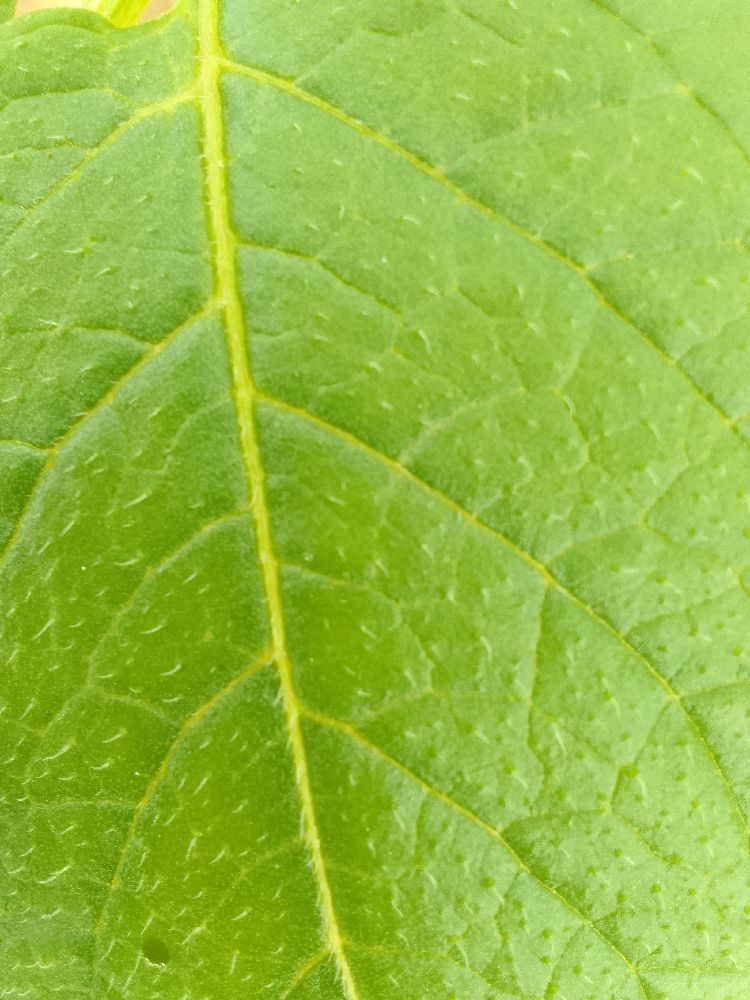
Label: Healthy